Shehla Rashid

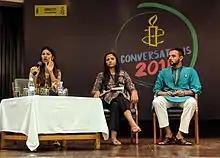
Shehla Rashid Shora (center) at an Amnesty International event in New Delhi in 2018. Gurmehar Kaur (left) also pictured.

Shora is vocal about the human rights situation in Kashmir, particularly for ensuring justice to minor undertrials and has been active since 2010 when she was part of organising a youth leadership programme in Kashmir. She participated in a seminar asking to change internet harassment laws.